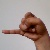
The image shows a hand gesture representing the letter 'J' in Indian Sign Language.